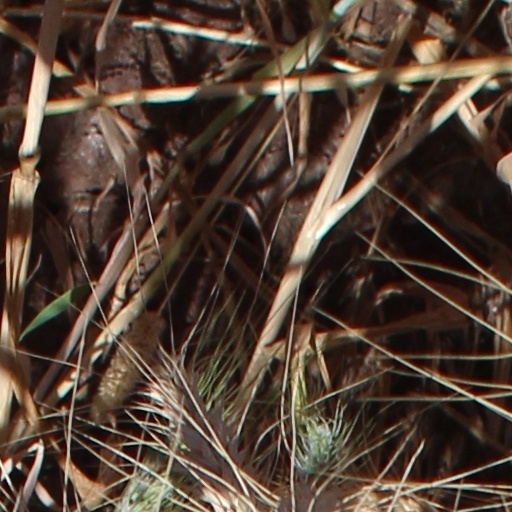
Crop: wheat